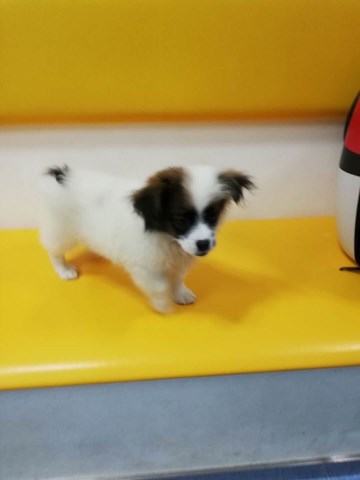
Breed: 806-n000129-papillon